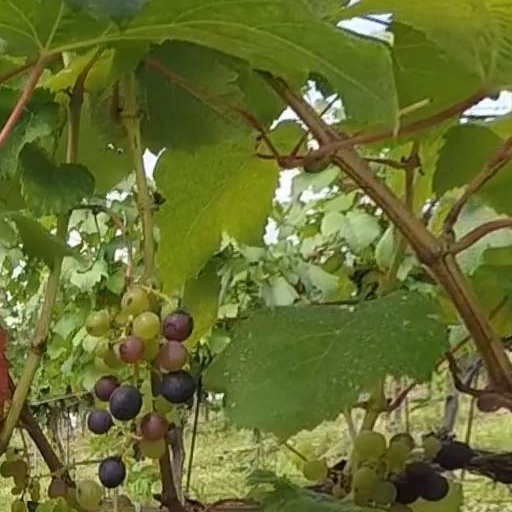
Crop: grape